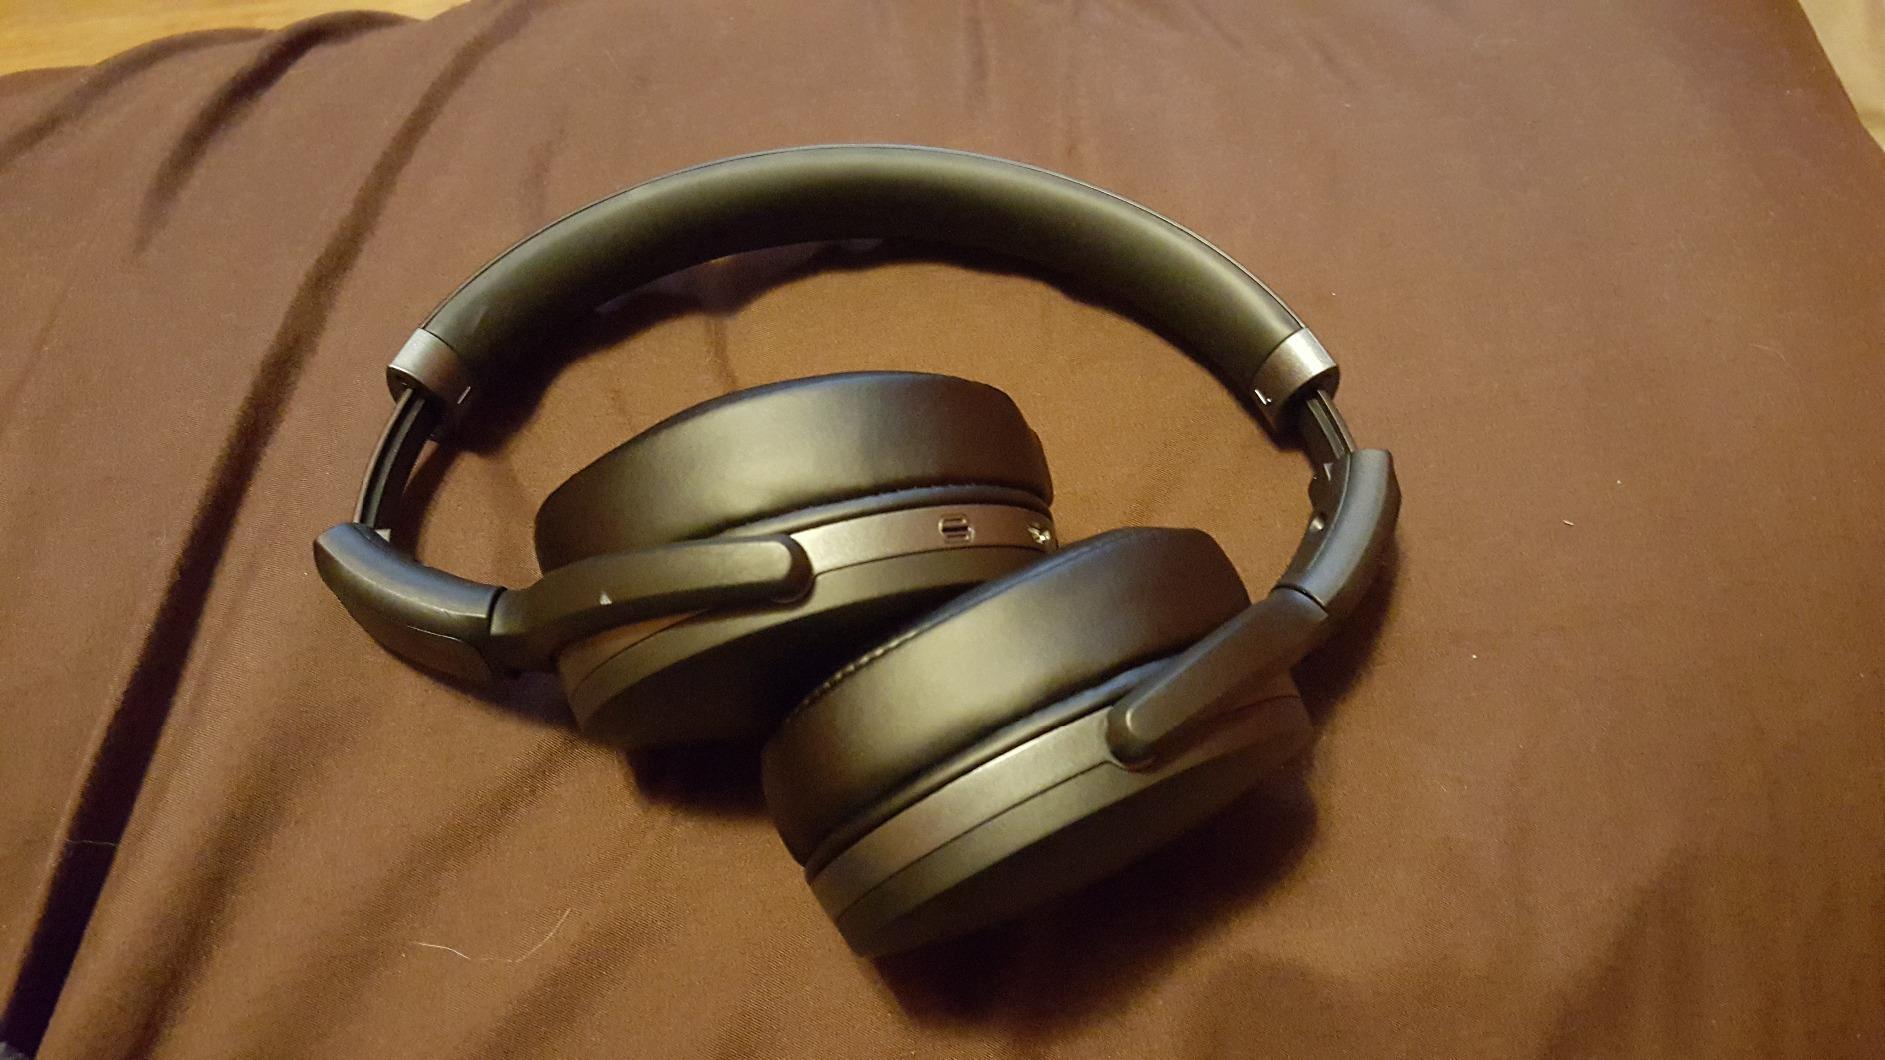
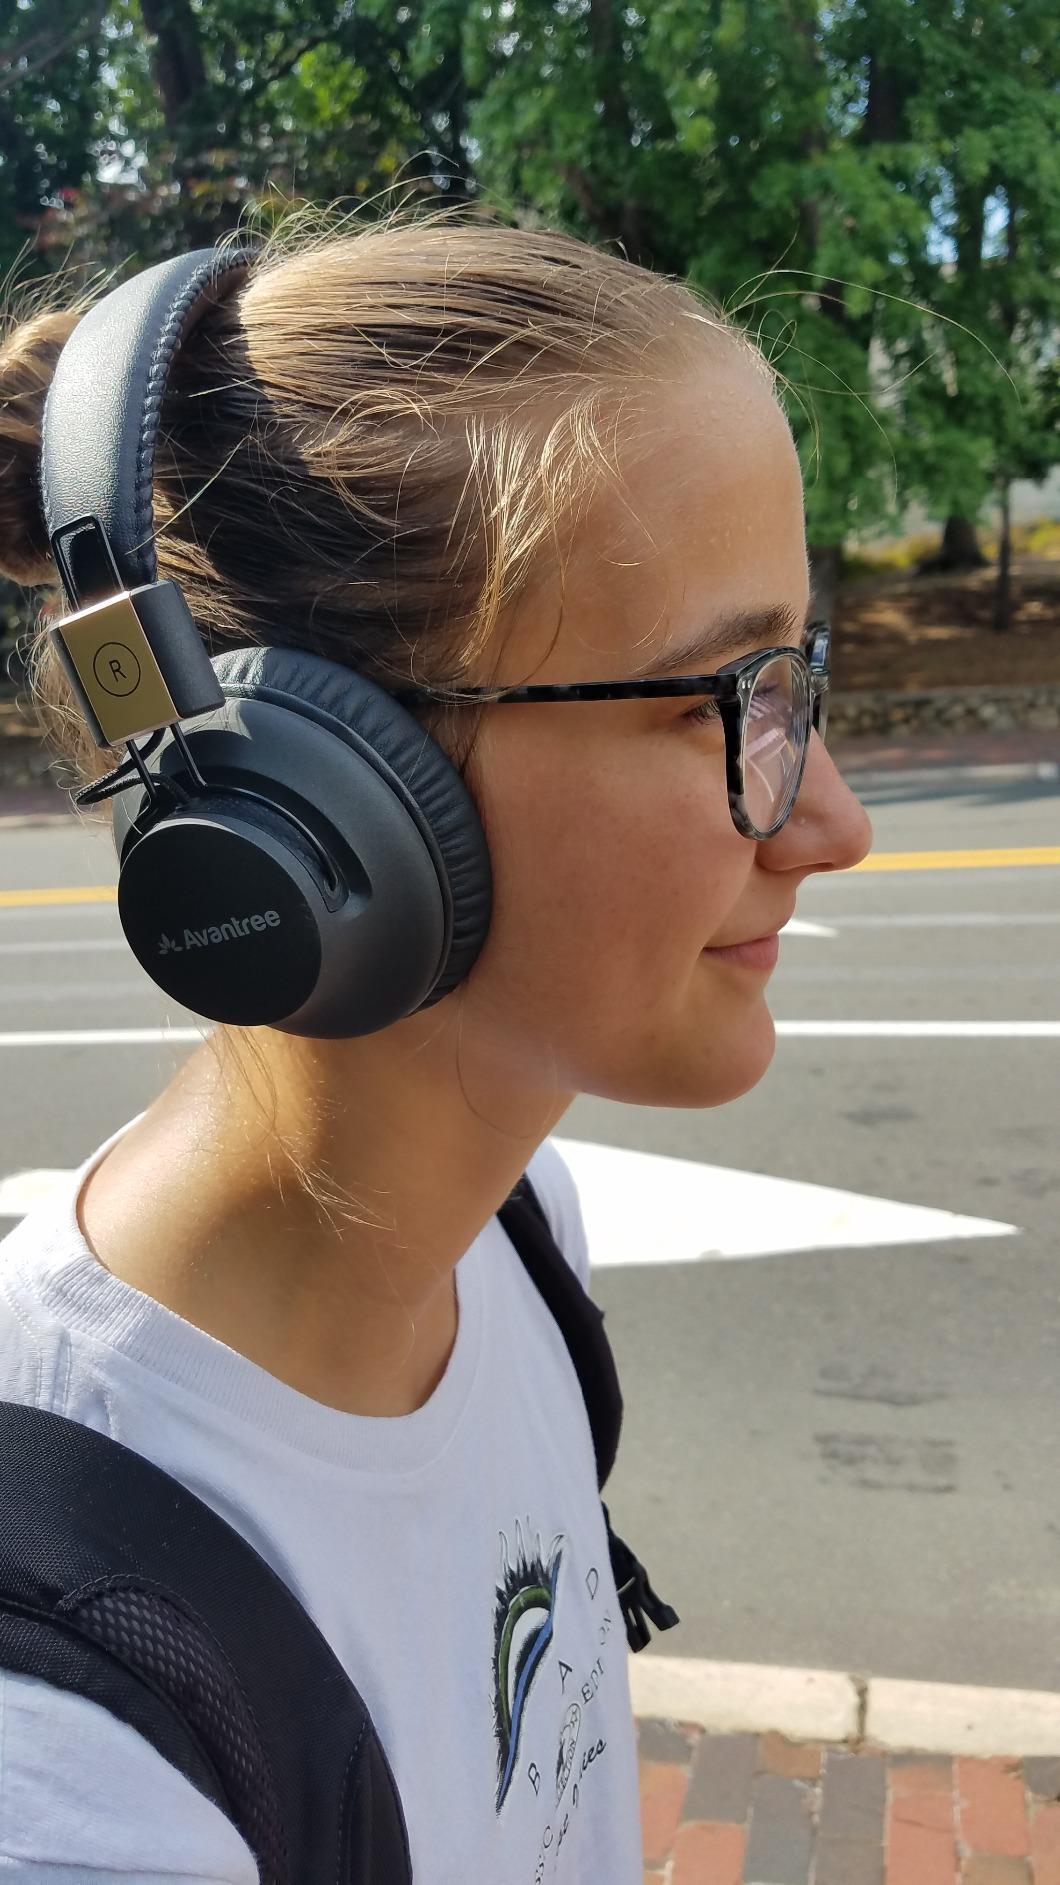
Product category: headphones
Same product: no